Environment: real
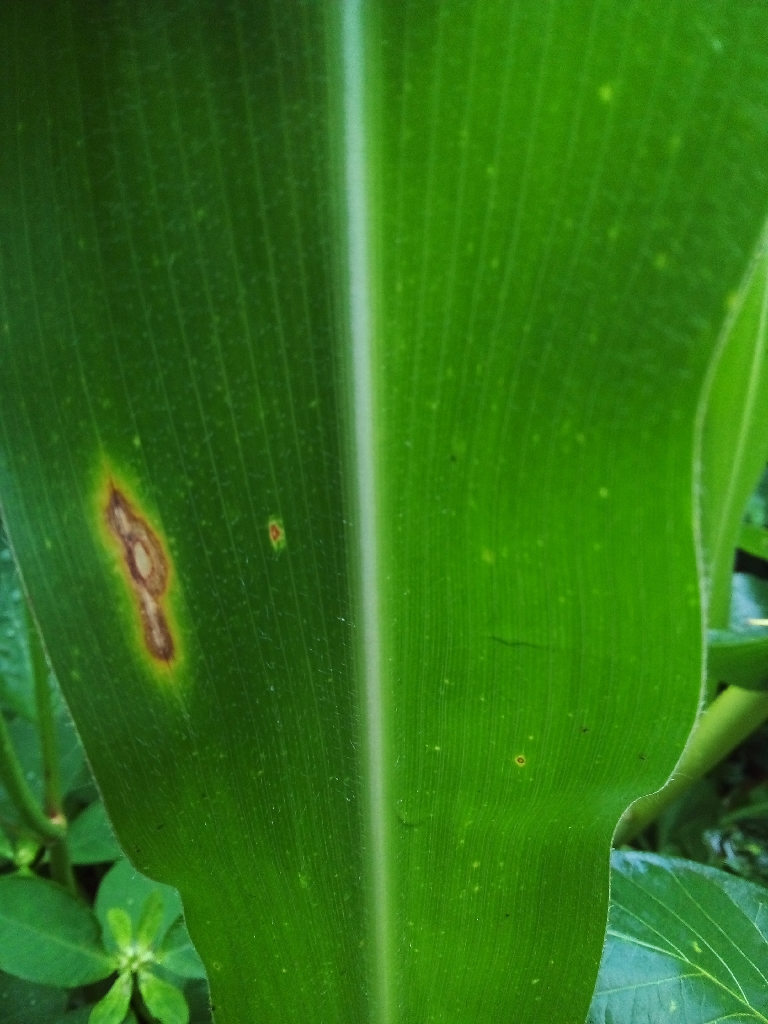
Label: northern_corn_leaf_blight